Sredna Gora

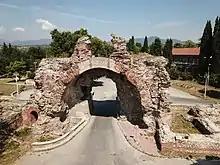
The Roman walls of Hisarya

Sredna Gora is divided in three parts by the rivers Topolnitsa and Stryama, both left tributaries of the Maritsa — Ihtimanska Sredna Gora to the west, Sashtinska Sredna Gora in the middle and Sarnena Sredna Gora to the east.